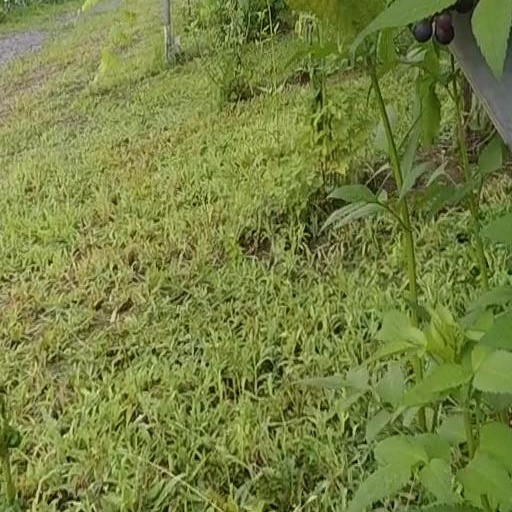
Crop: grape